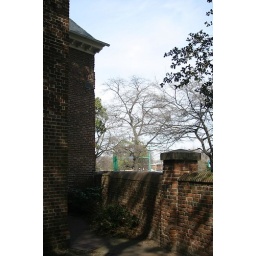
The wall of the church still bears a cannonball fired by Lord Dunmore of England on January 1, 1776.